History of Rajasthan

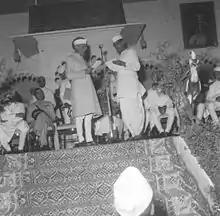
At the ceremony held in Udaipur on April 12, 1948, the reconstitution of the Rajasthan Union, which the Maharana of Udaipur becomes the New Rajapramukh, Jawaharlal Nehru administers the oath of allegiance to Manik Lal Verma, Premier of the Union.

In 1508 Rana Sanga ascended the throne after a long struggle with his brothers. He was an ambitious king under whom Mewar reached its zenith in power and prosperity. Rajput strength under Rana Sanga reached its zenith and threatened to revive their powers again in Northern India. He establish a strong kingdom from Satluj in Punjab in the north until Narmada River in south in Malwa after conquering Malwa and from Sindhu river in west until Bayana in the east. In his military career he defeated Ibrahim Lodhi at the Battle of Khatoli and manage to free most of Rajasthan along with that he establish his control over parts of Uttar Pradesh including Chandwar, he gave the part of U.P to his allies Rao Manik Chand Chauhan who later supported him in Battle of Khanwa. After that Rana Sanga fought another battle with Ibrahim Lodhi known as Battle of Dholpur where again Rajput confederacy were victorious, this time following his victory Sanga conquered much of the Malwa along with Chanderi and bestowed it to one of his vassal Medini Rai. Rai ruled over Malwa with Chanderi as his capital.